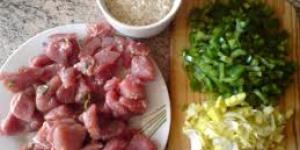
magro de cerdo con arroz